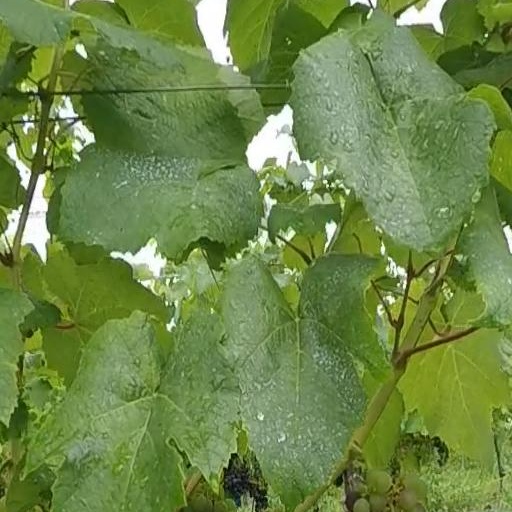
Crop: grape